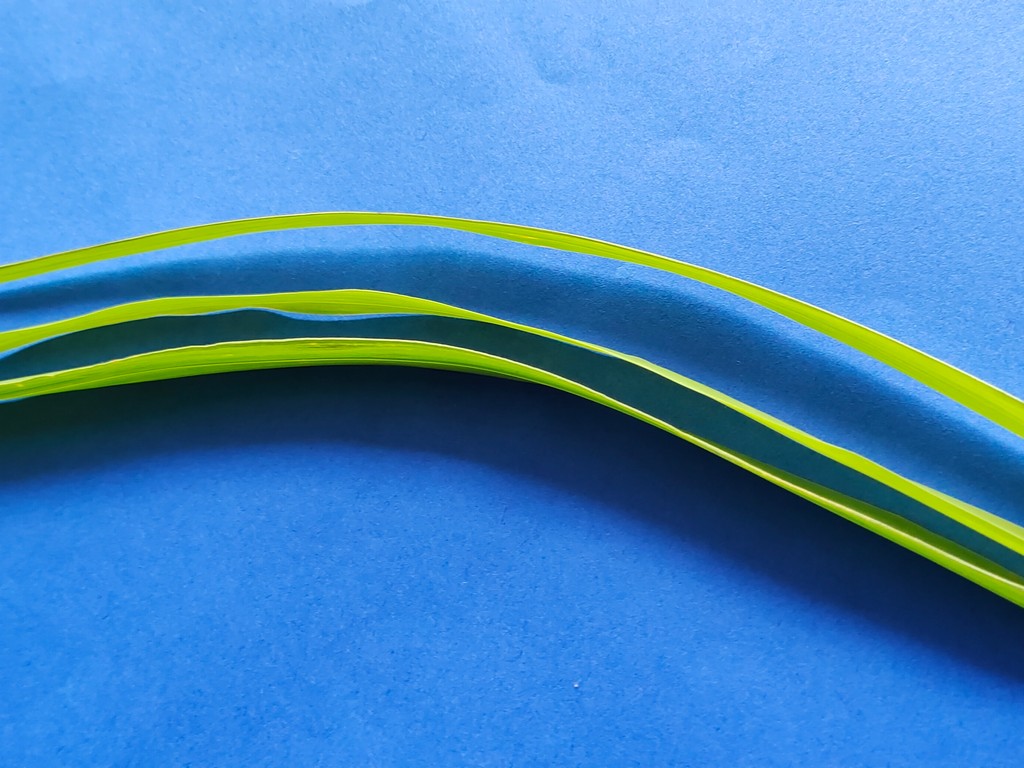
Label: Healthy